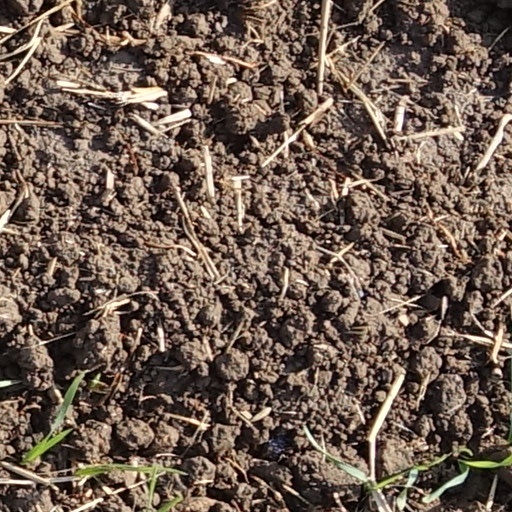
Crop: wheat